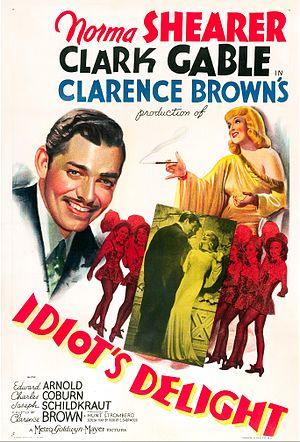
La Ronde des pantins est un film musical américain de Clarence Brown, sorti en 1939.